Grace Lee Whitney

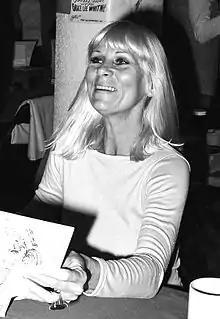
Grace Lee Whitney at a "Star Trek" convention (circa 1980)

Grace Lee Whitney (born Mary Ann Chase; April 1, 1930 – May 1, 2015) was an American actress and singer. Her entertainment career spanned over a half century in a variety of capacities in radio, on stage, in music as a singer and songwriter, in television and in movies. She played Janice Rand on the original "" television series and subsequent "Star Trek" films.